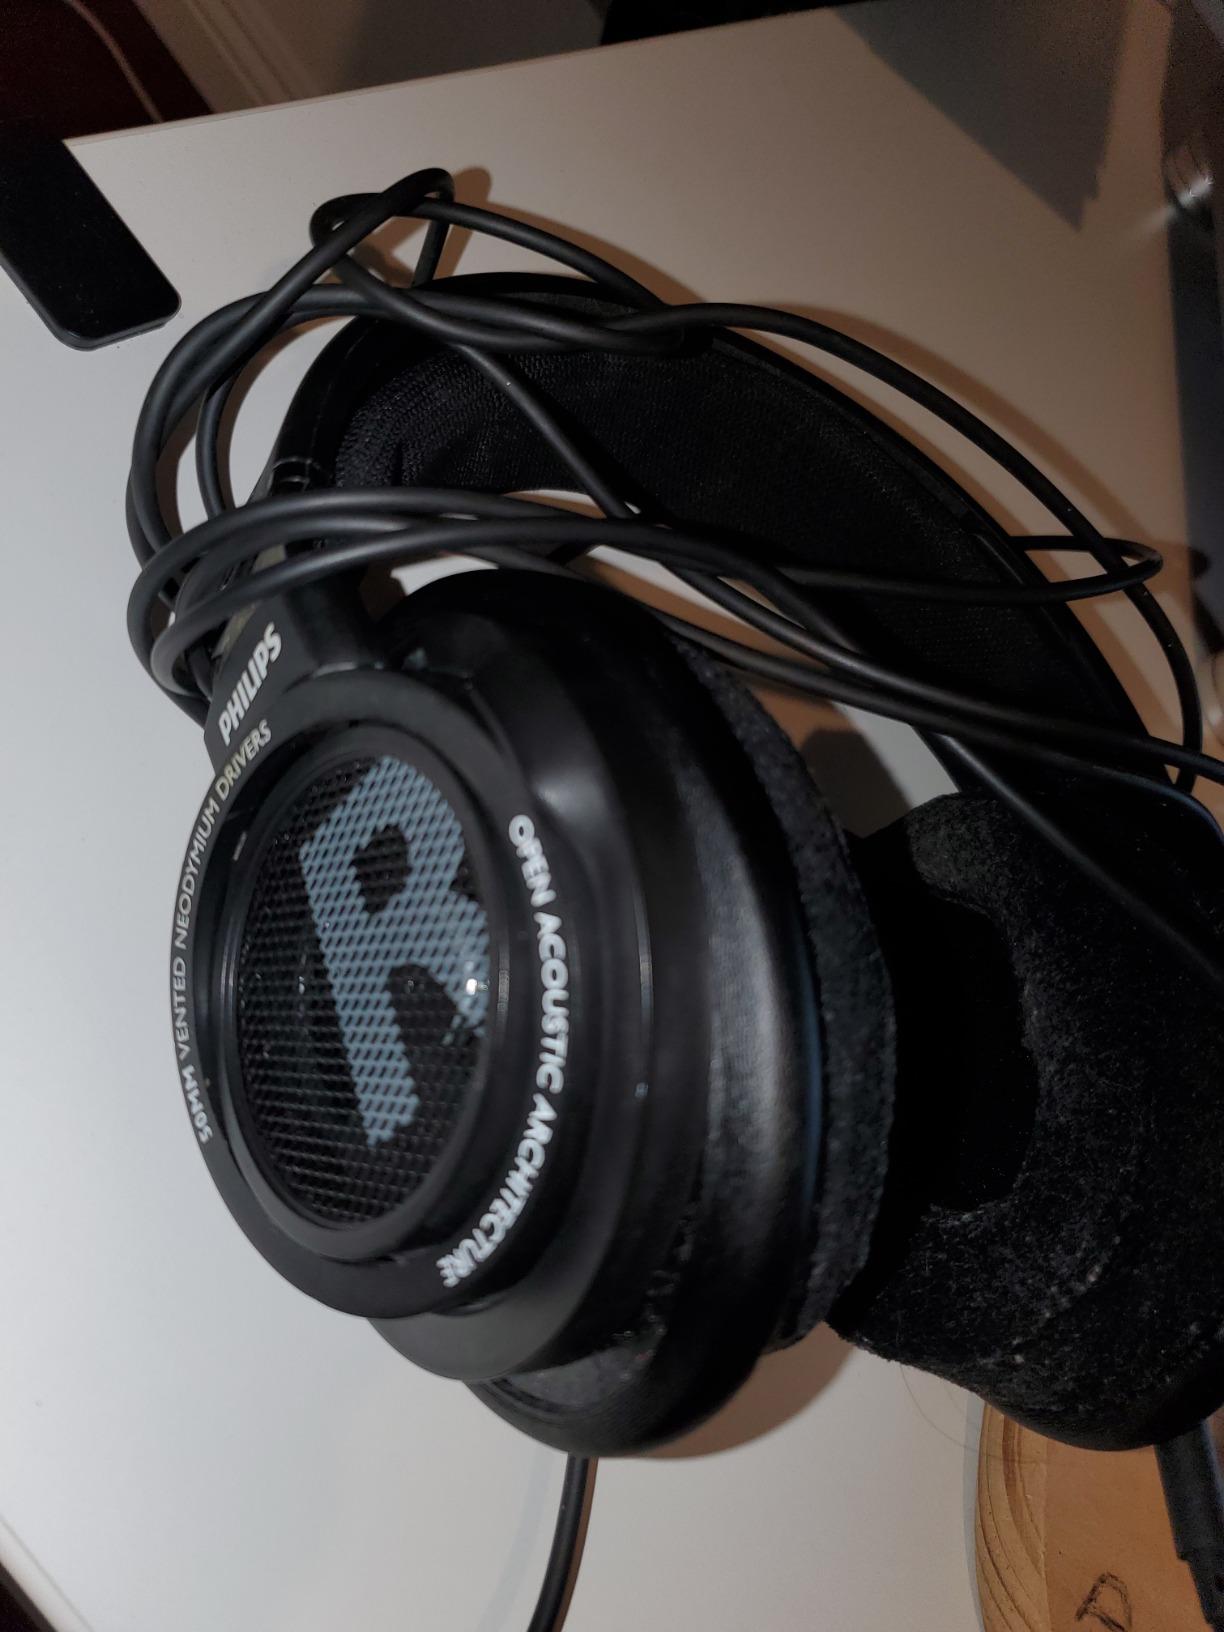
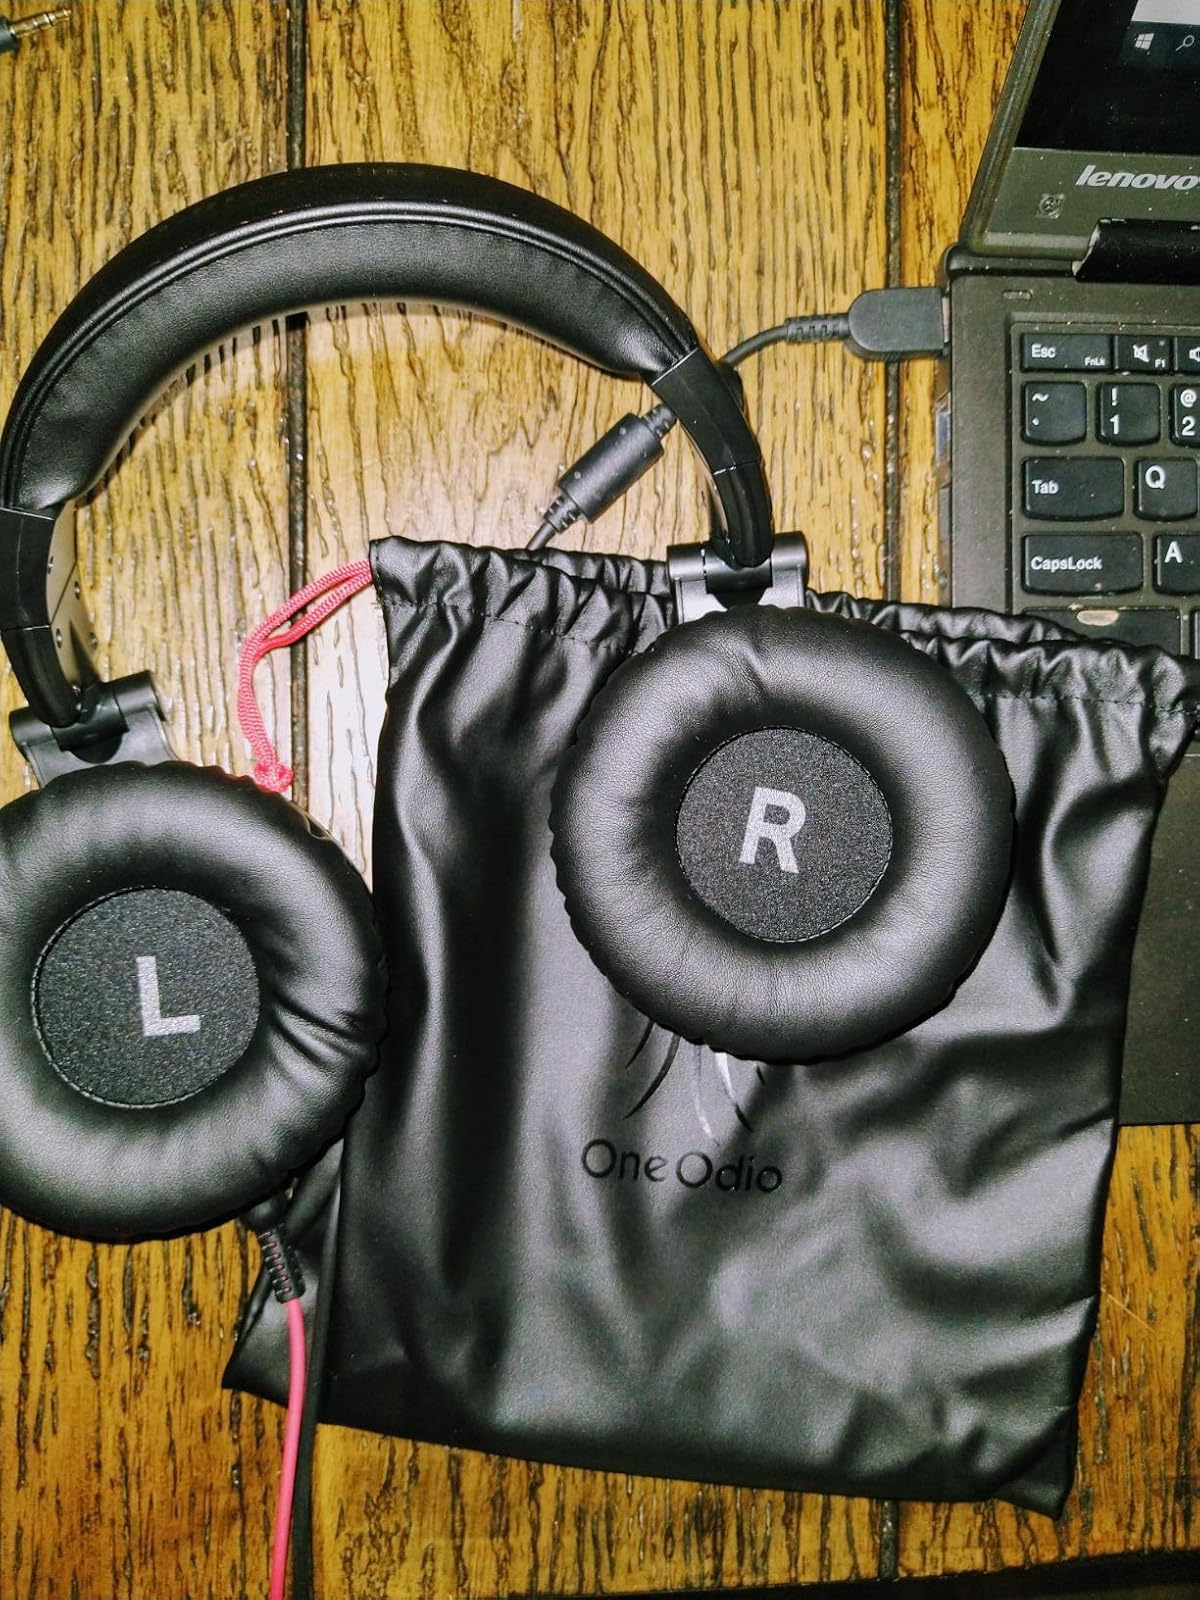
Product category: headphones
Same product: no